2017 Lithuanian Football Cup

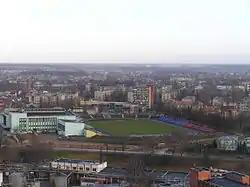
The Aukštaitija Stadium in Panevėžys hosted the final.

The following pairs were drawn on 18 April 2017 by famous TV personality Paulius Ambrazevičius and all-time most capped Lithuanian national team player Andrius Skerla. Dates and venues were confirmed after the draw.